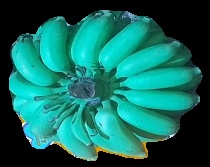
Variety: elakki-bale
Grade: grade2